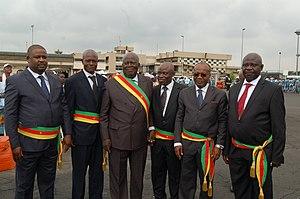
Le député Joseph Mboui de la sanaga maritime entouré des maires
Joseph Mboui, né le 21 avril 1938 à Etouha et mort à 79 ans le 27 février 2017, est un universitaire et homme politique camerounais, membre du Rassemblement démocratique du peuple camerounais.